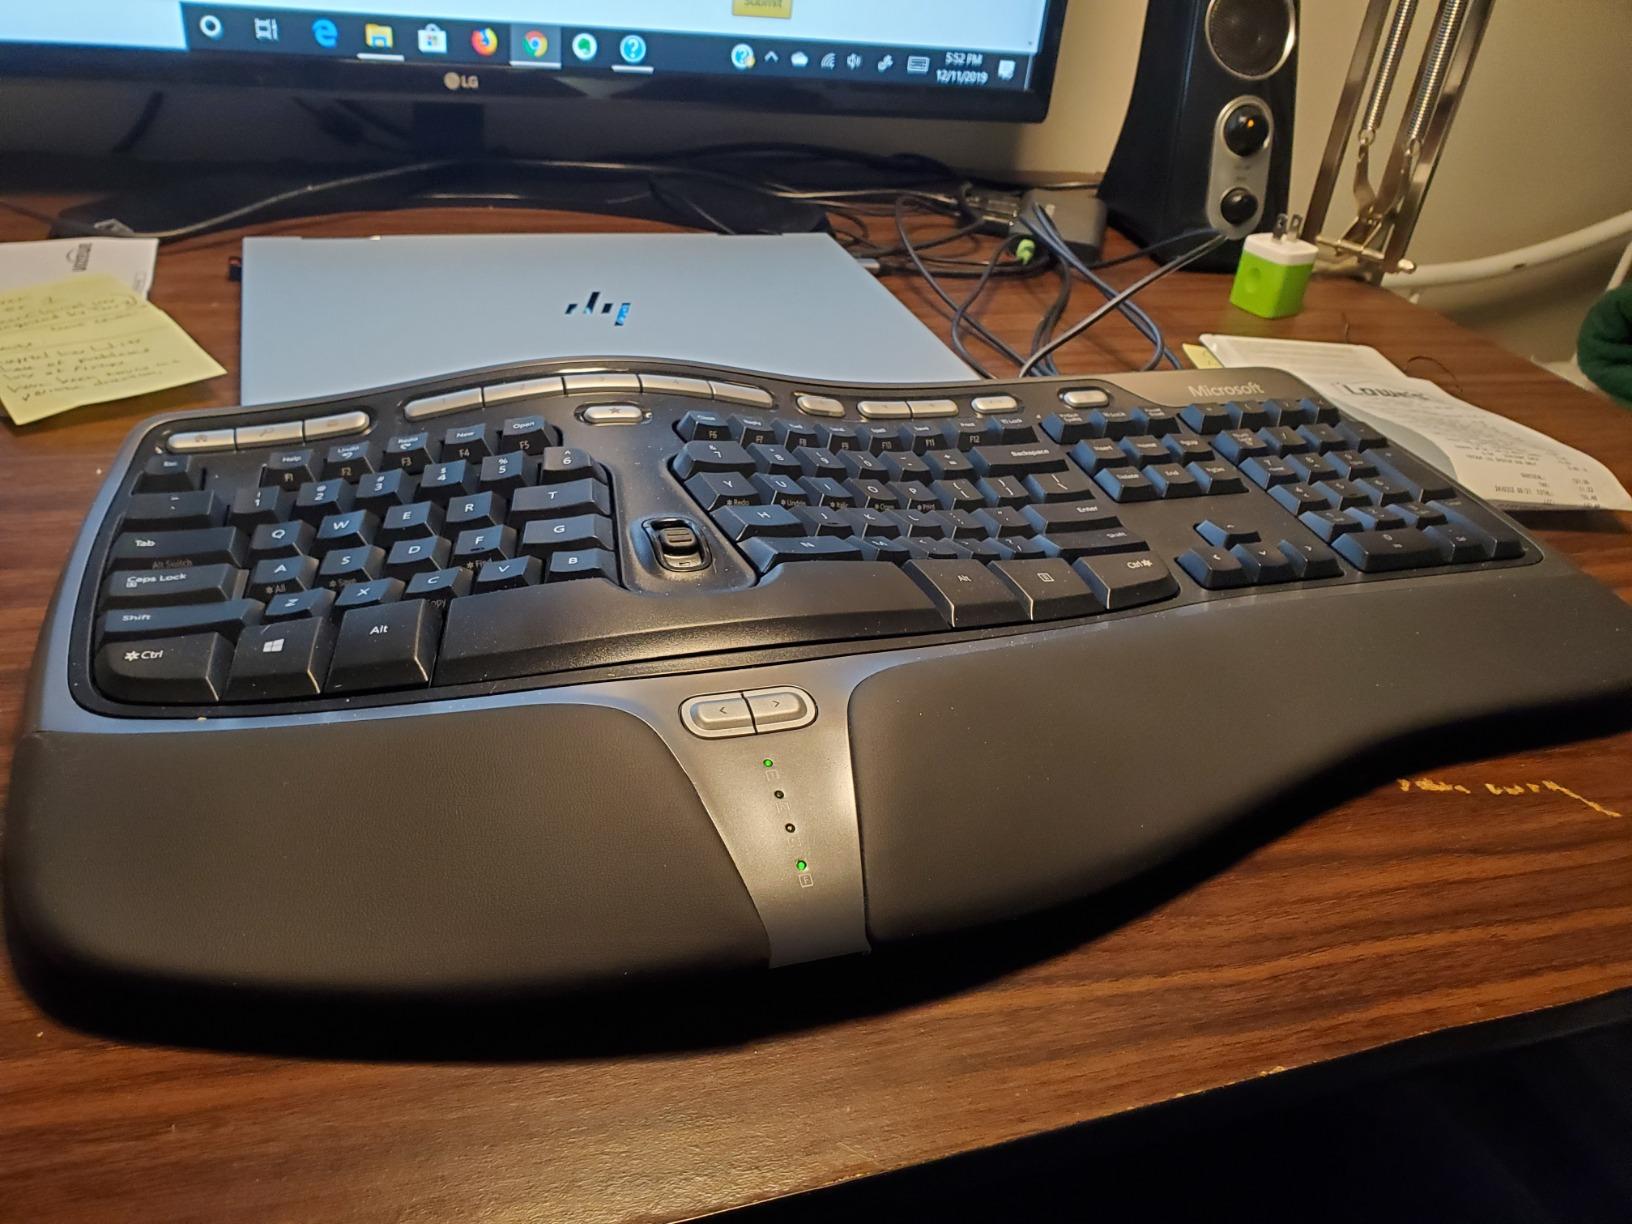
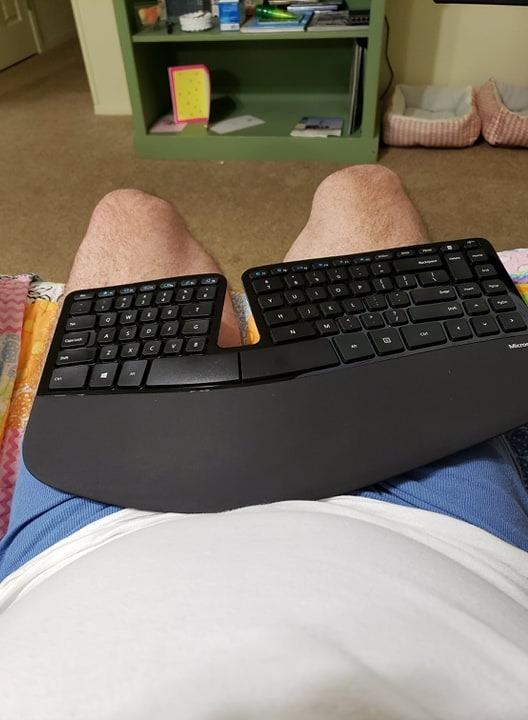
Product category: keyboard
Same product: no